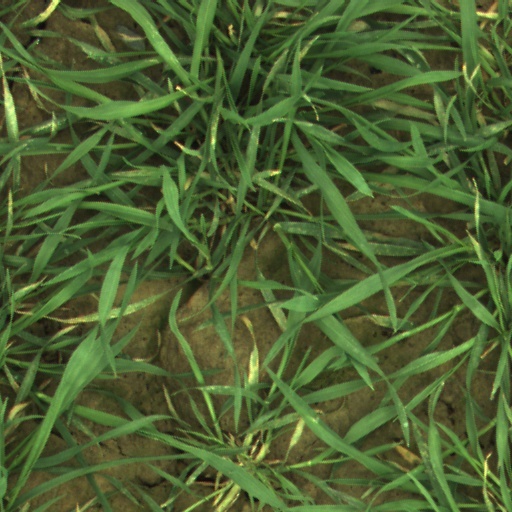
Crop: wheat